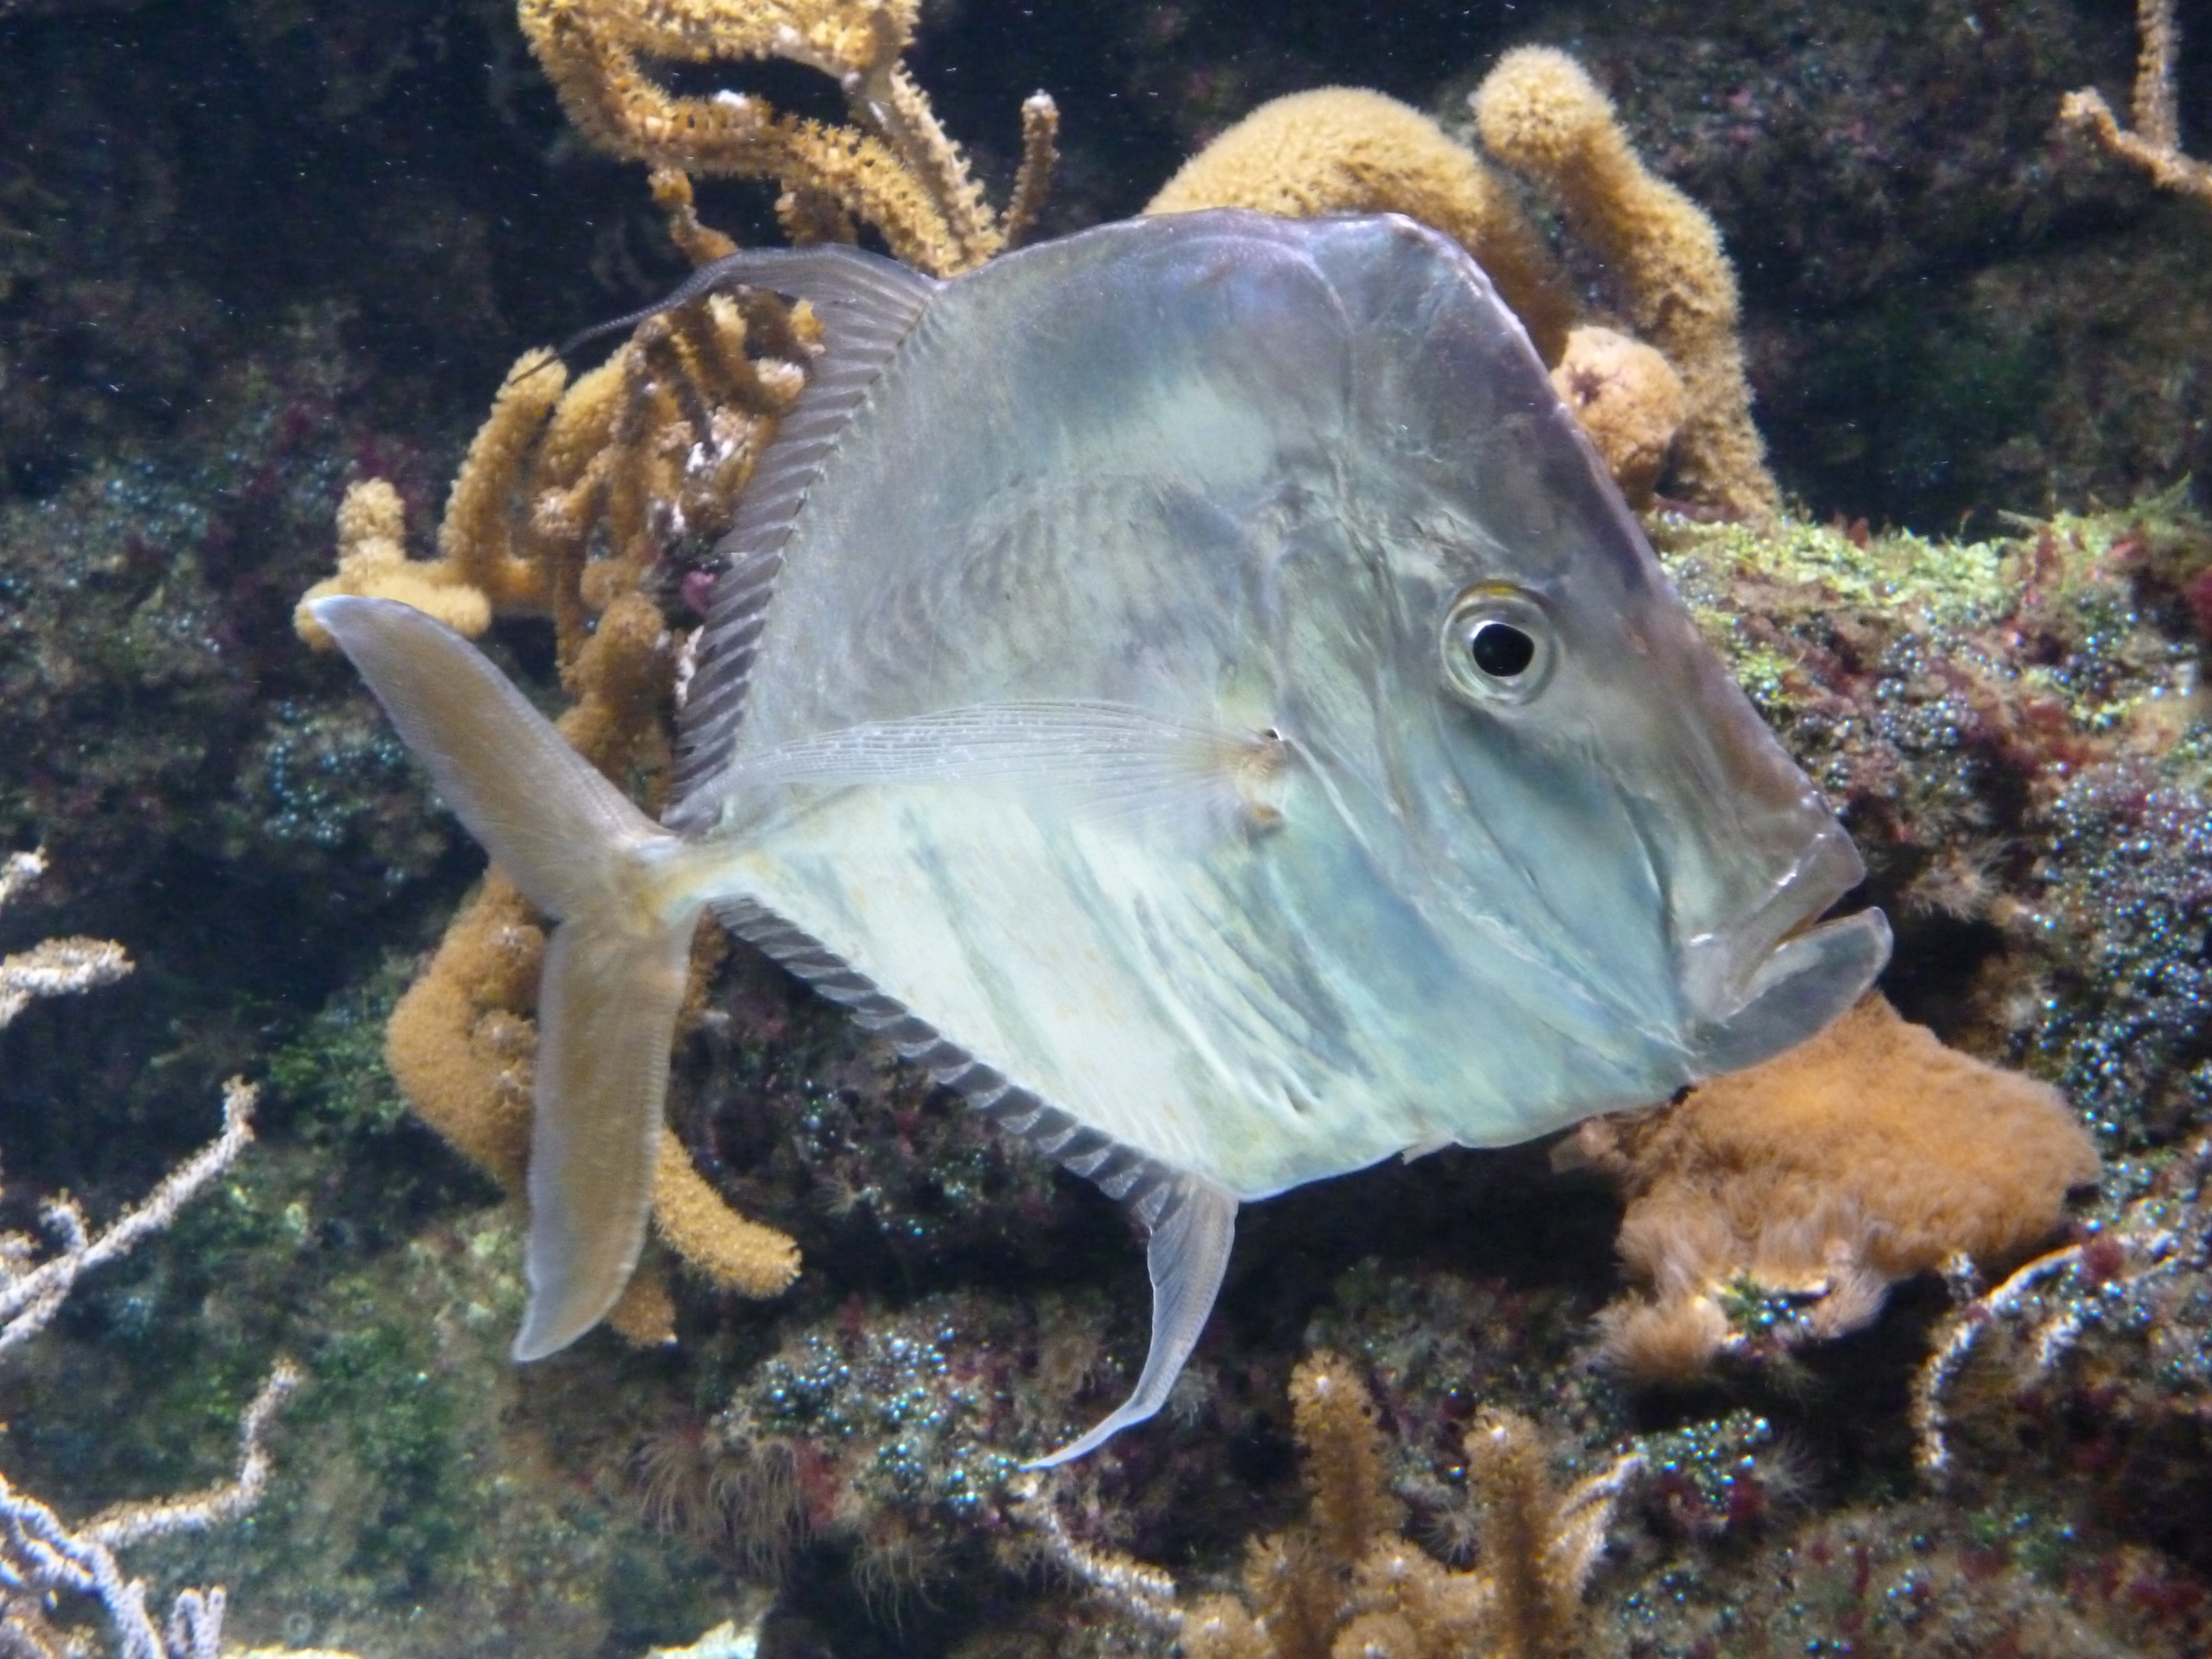
water, underwater, biology, fish, fauna, coral reef, reef, aquarium, the silence, marine biology, coral reef fish, freshwater aquarium